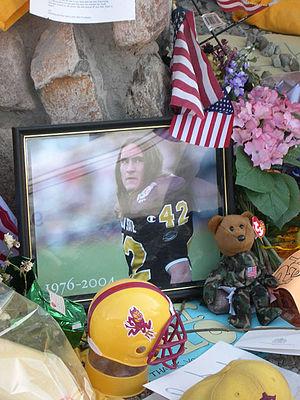
Patrick Daniel Tillman Jr. dit Pat Tillman, né le 6 novembre 1976 à Fremont en Californie et mort au combat le 22 avril 2004 à Spera en Afghanistan, est un joueur professionnel de football américain et un militaire américain.